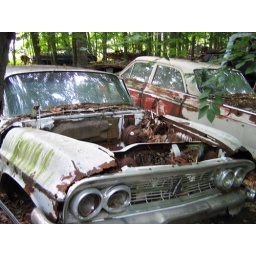
We were walking in the woods, and found a creative way to fence property.